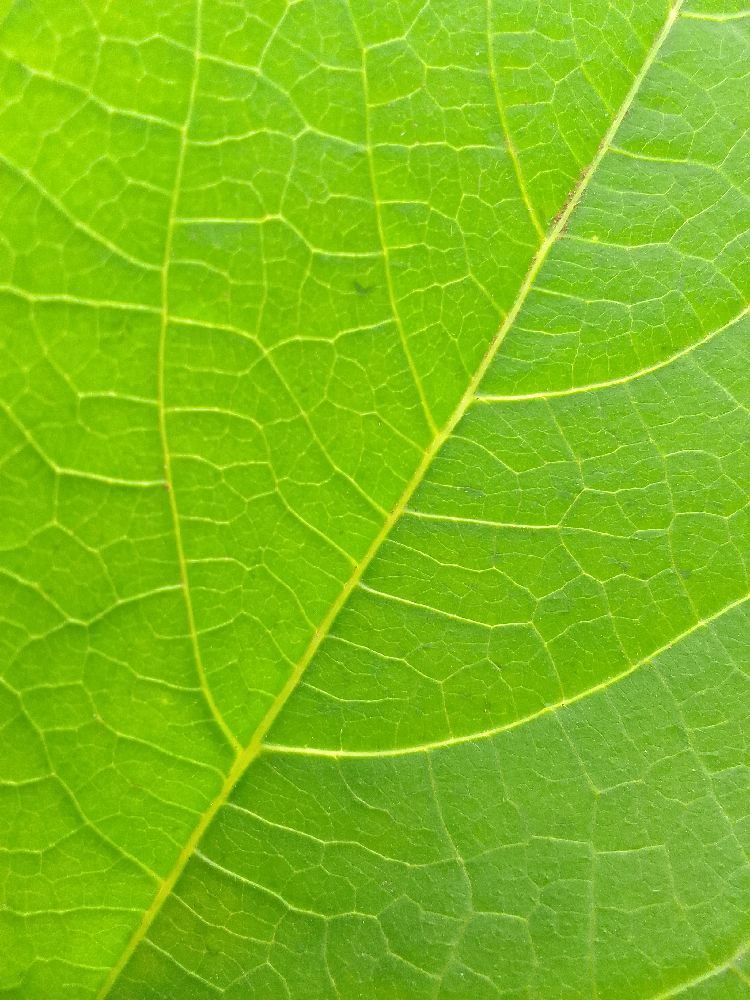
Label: healthy